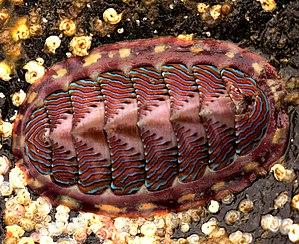
Les polyplacophores, ou chitons, ou oscabrions, sont une classe de mollusques brouteurs dont la coquille est composée de 7 ou 8 plaques articulées. Ces plaques sont en aragonite. C'est la constitution de la coquille en plaques multiples qui fait appeler ces animaux polyplacophores.
Les Ischnochitonidae sont une famille des mollusques.
Tonicella est un genre des mollusques.